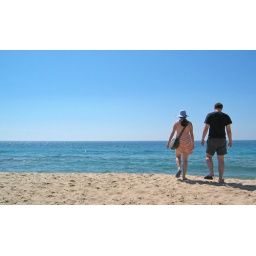
Bettina and Andreas walking towards the water on a sunny day. Picture taken in Carvalhal.